Robert McKechnie

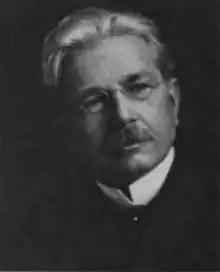

Dr. Robert Edward McKechnie (April 25, 1861 – May 24, 1944) was a physician and the second chancellor of the University of British Columbia.